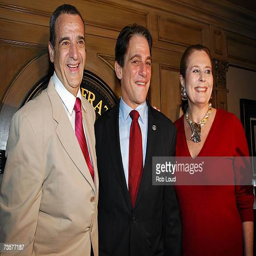
professional boxer and person pose